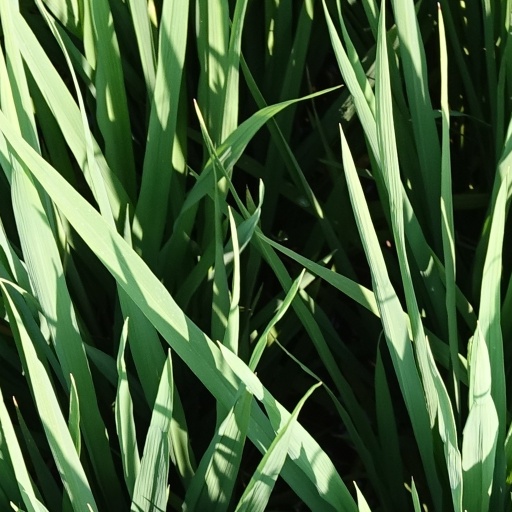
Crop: rice